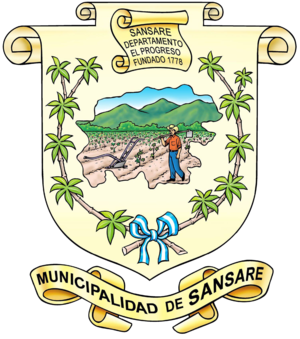
Sansare est une ville du Guatemala dans le département d'El Progreso.